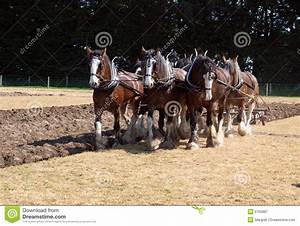
Label: horse